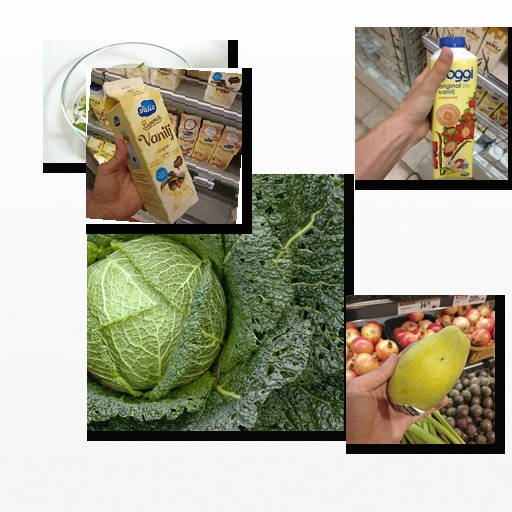
Food items: cabbage, vanilla_yoghurt, okra, strawberry_yoghurt, papaya